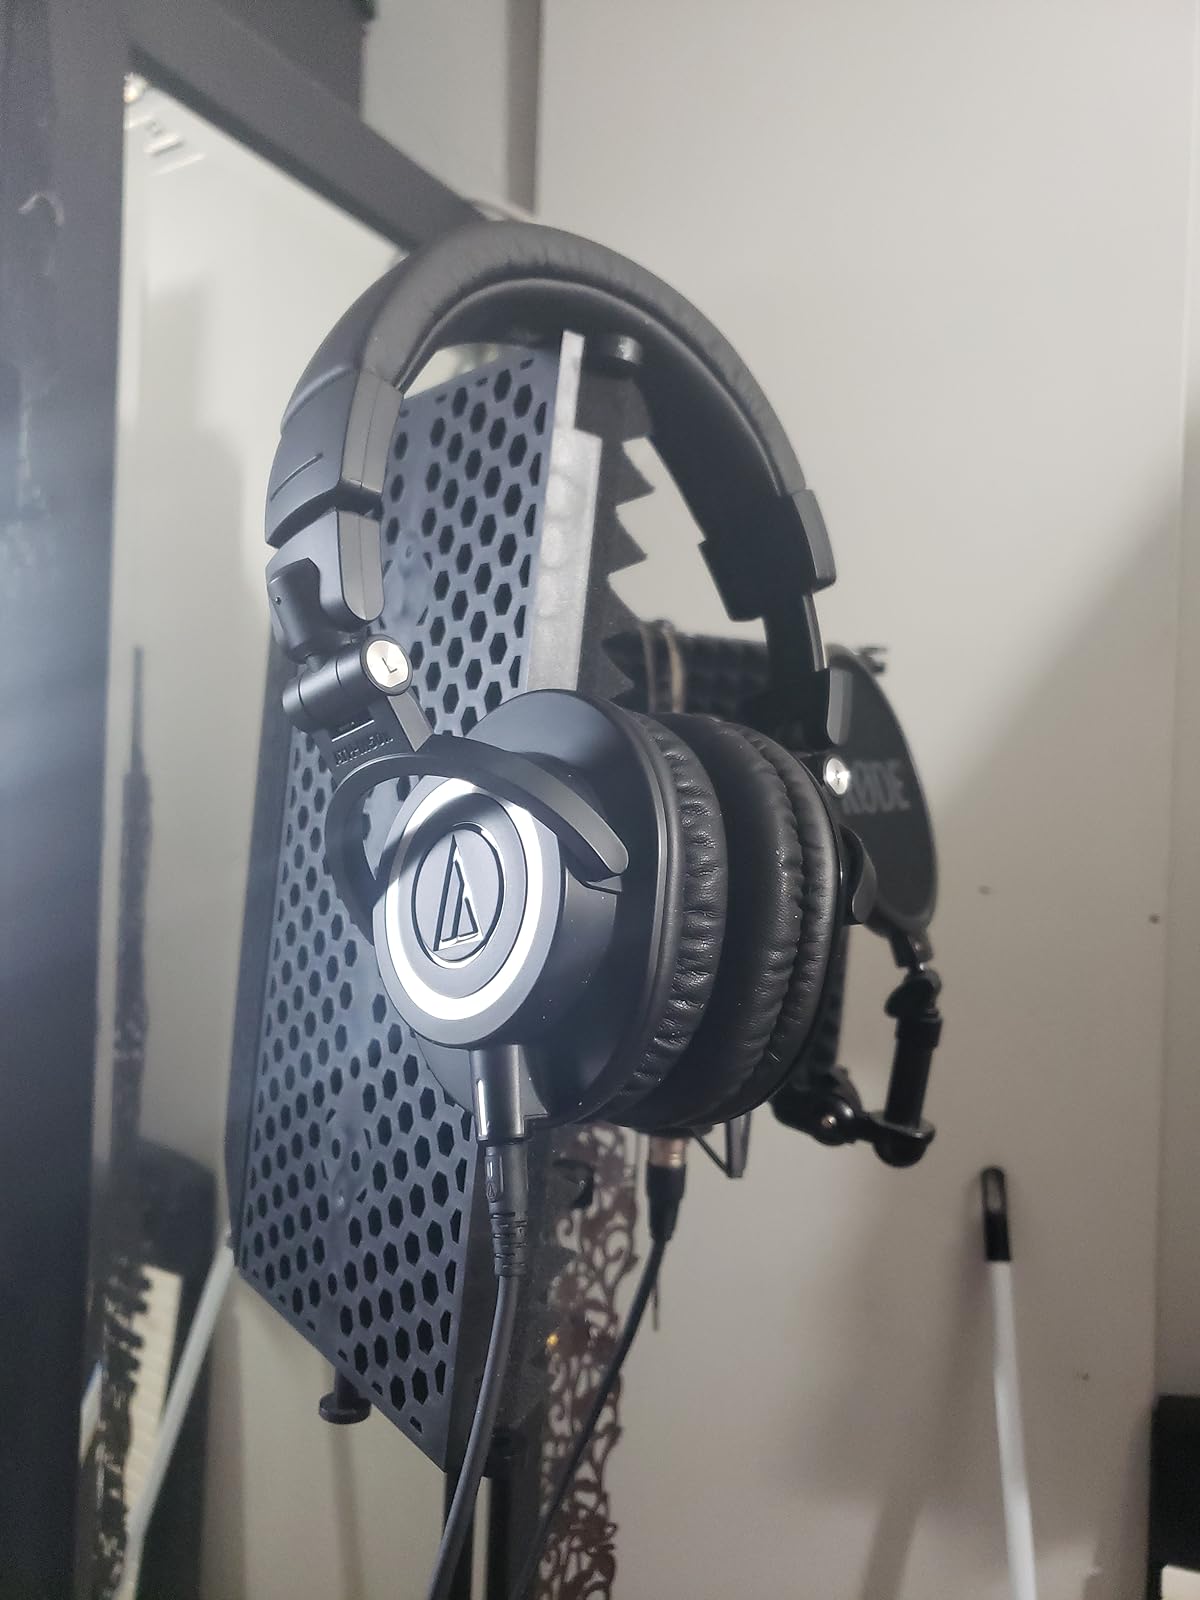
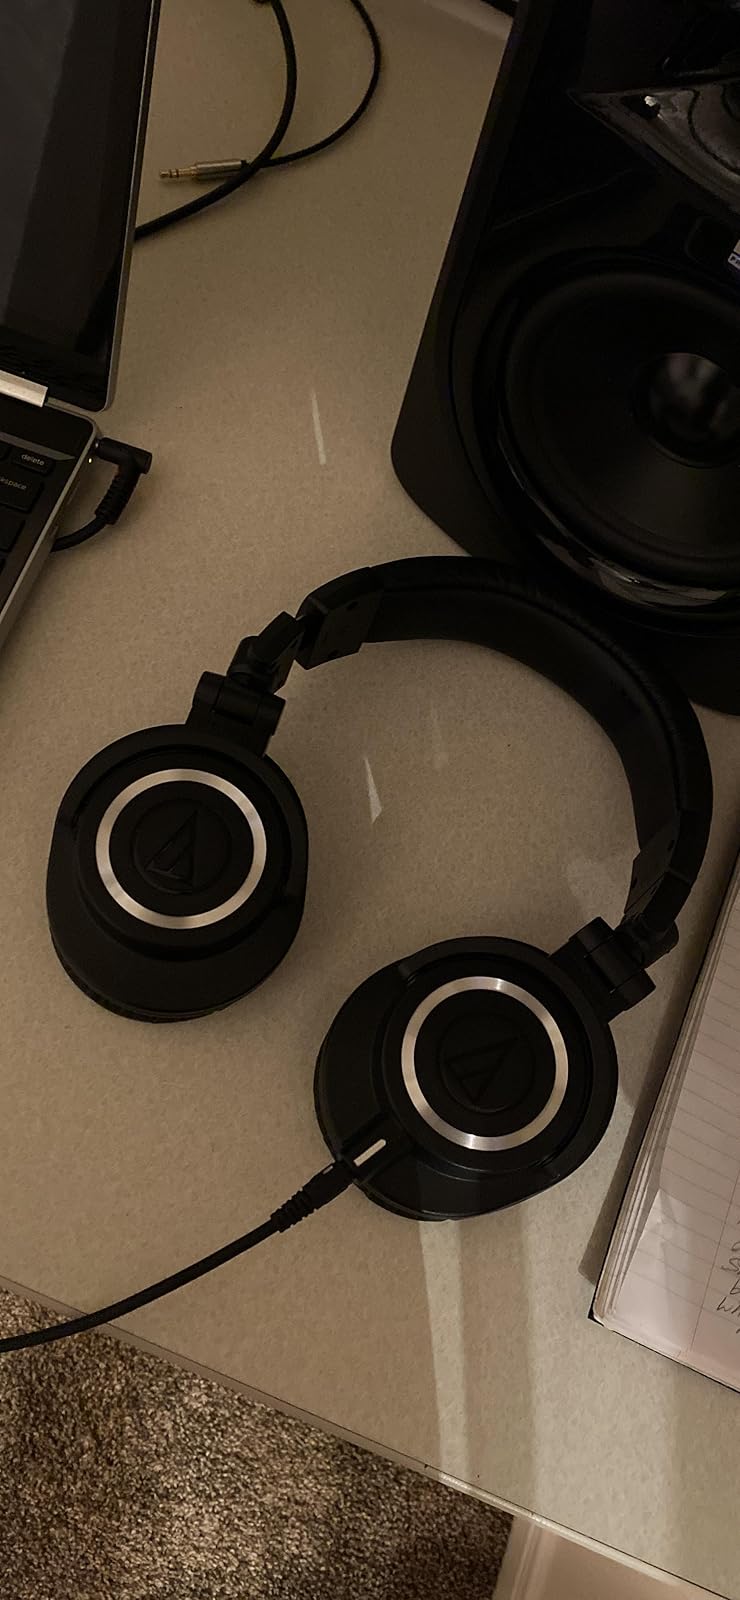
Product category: headphones
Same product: yes